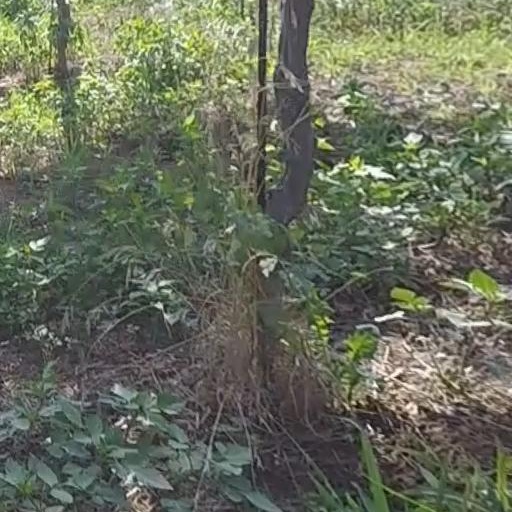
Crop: grape